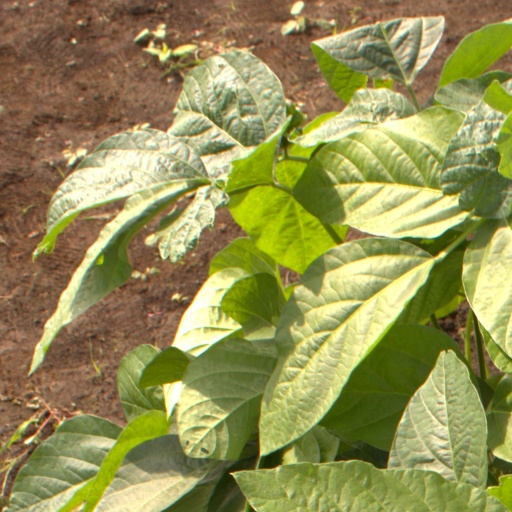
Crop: soybean